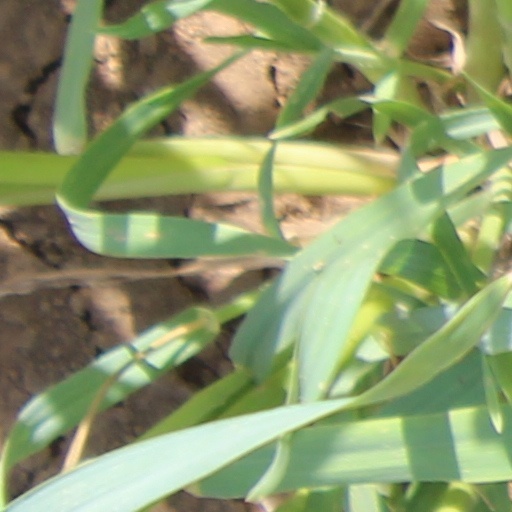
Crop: wheat